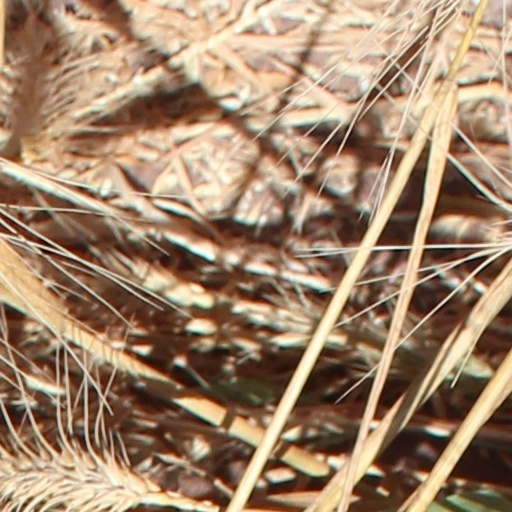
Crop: wheat